Cartel Land

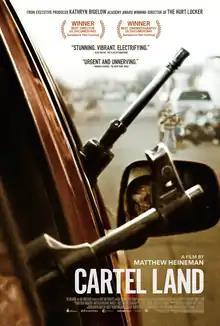
Theatrical release poster

Cartel Land is a 2015 American documentary film directed by Matthew Heineman about the Mexican Drug War, especially vigilante groups fighting Mexican drug cartels. The film focuses on Tim "Nailer" Foley, the leader of Arizona Border Recon, and Dr. José Mireles, a Michoacán-based physician who leads the Autodefensas. The film was nominated for the Academy Award for Best Documentary Feature in 2016.